Describe the emotion expressed in this image:  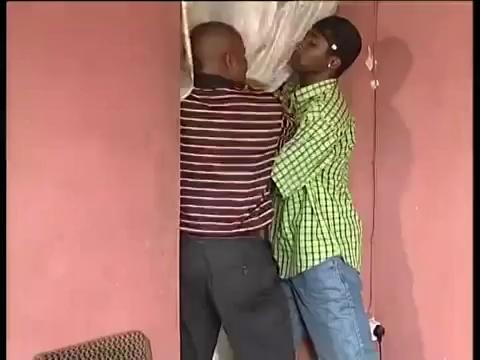
This person displays Pain, valence and arousal with low intensity.